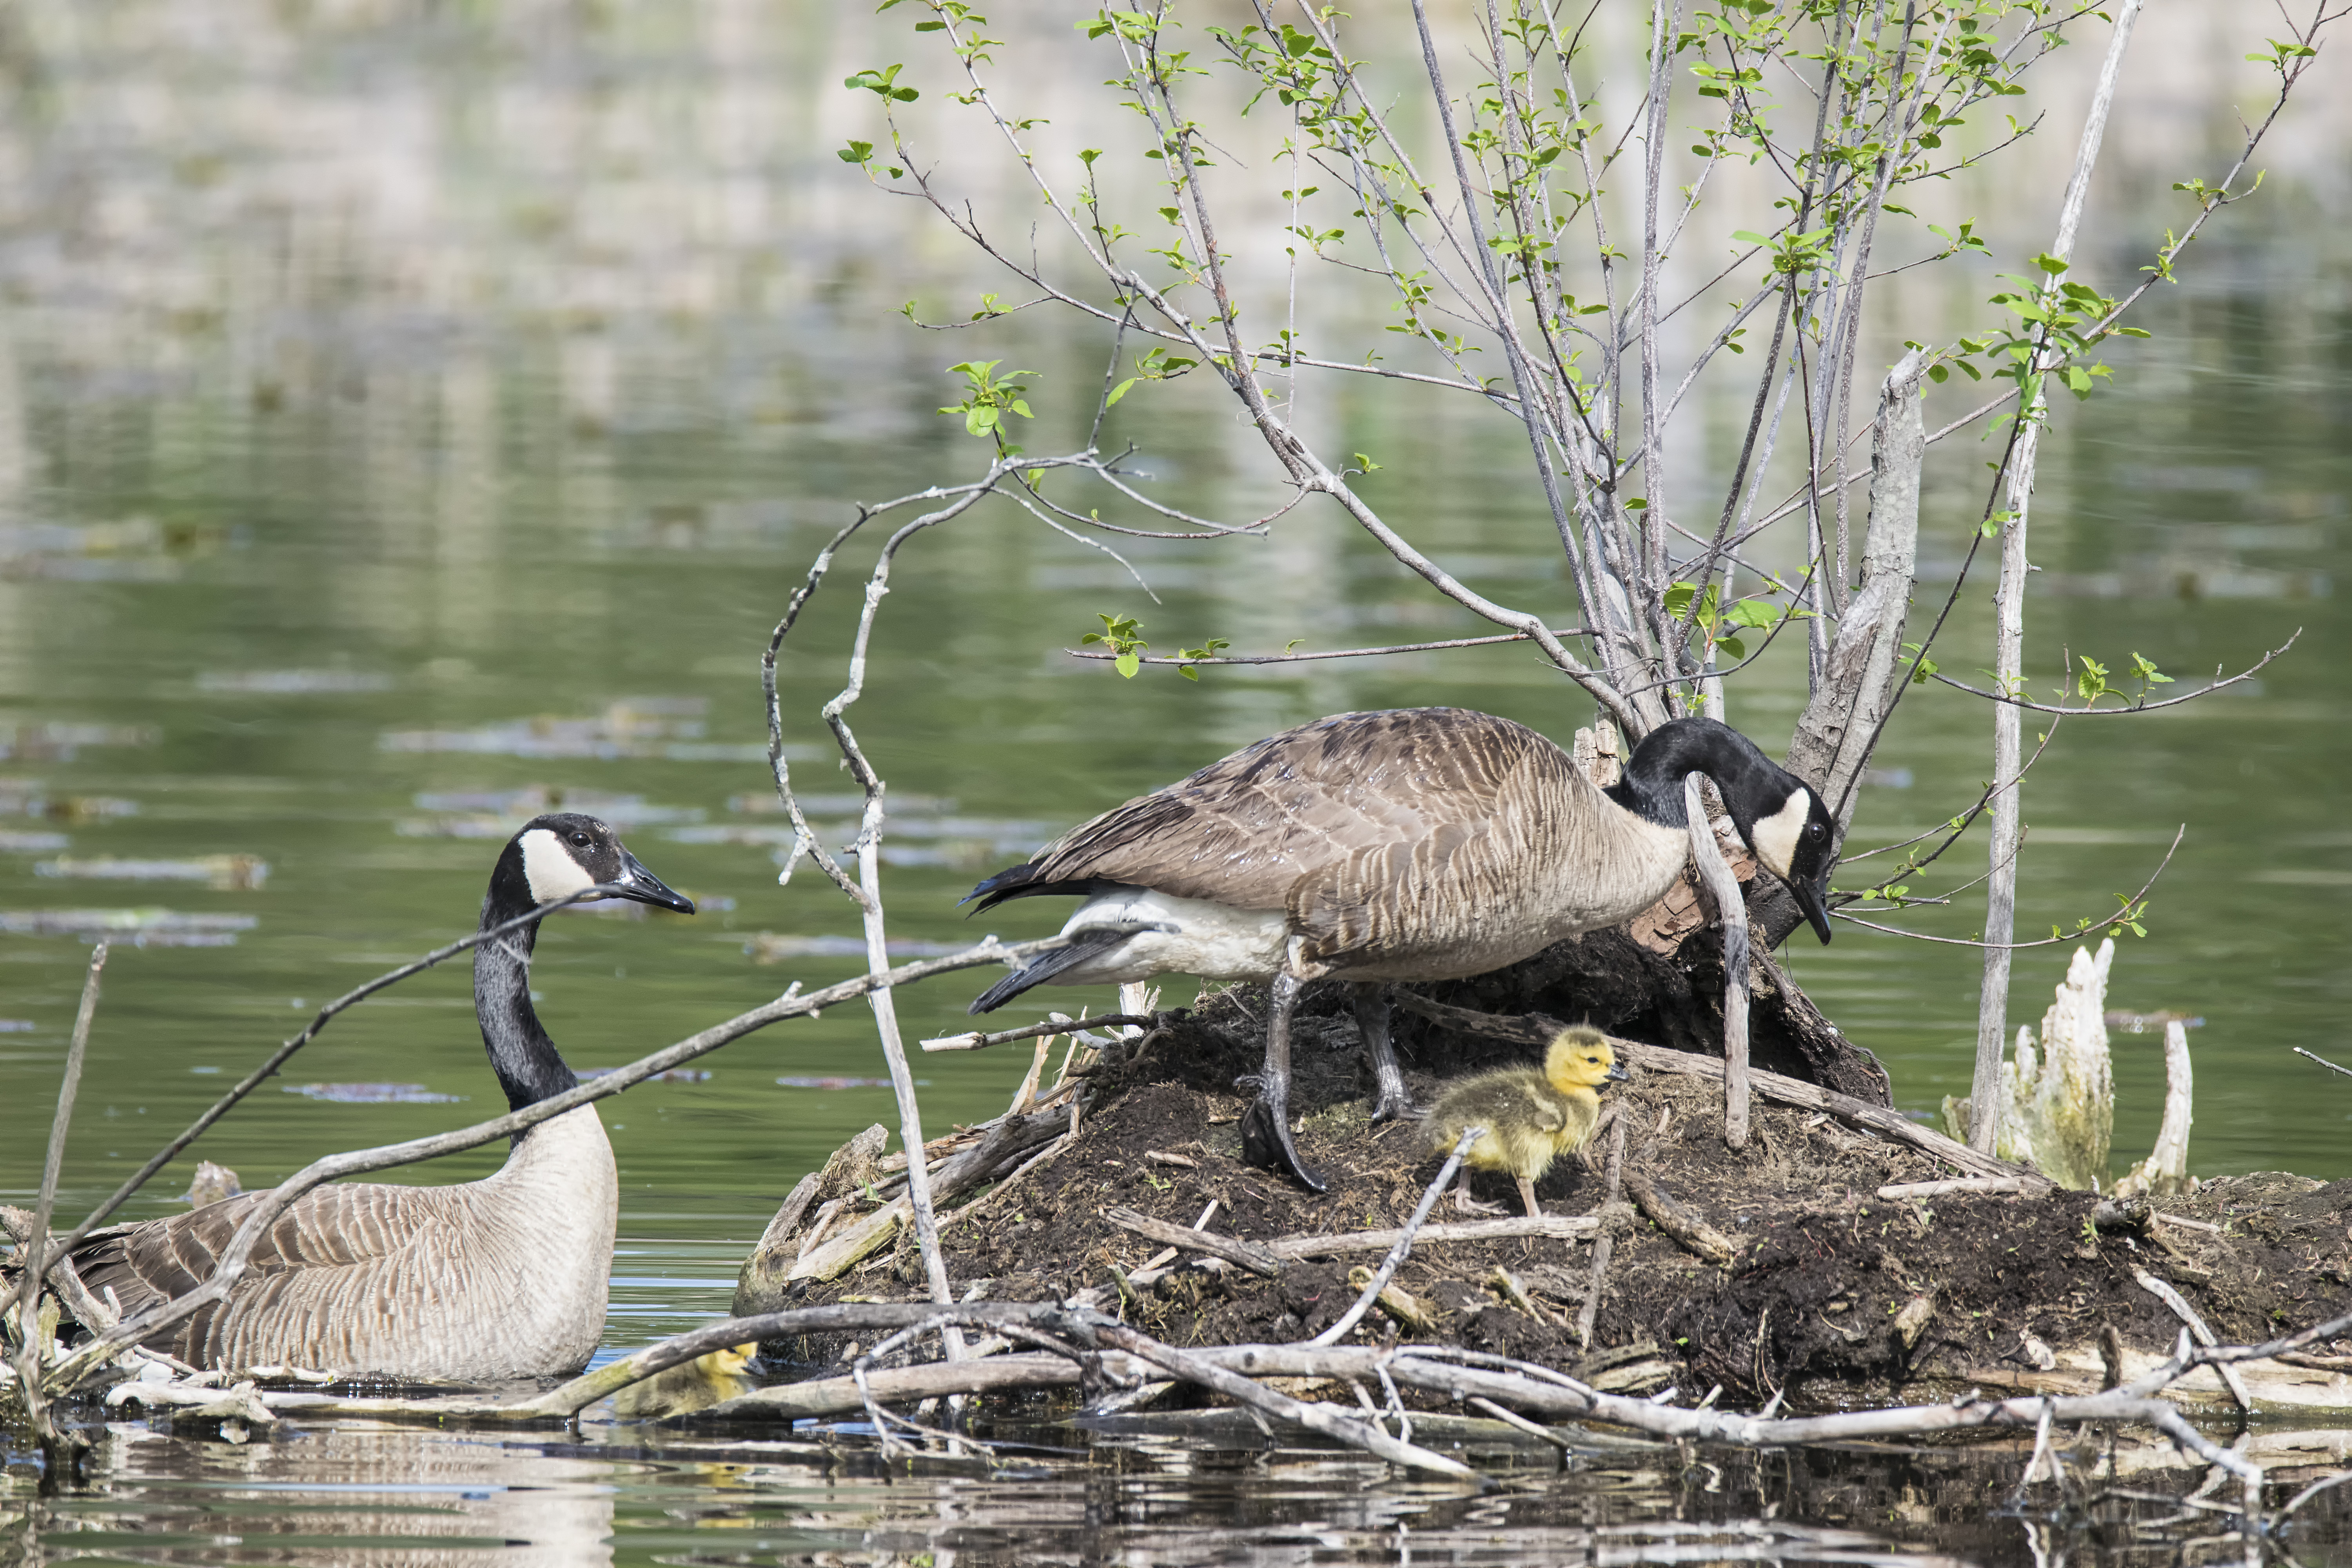
nature, bird, wildlife, fauna, duck, canada, goose, wetland, vertebrate, quebec, waterfowl, water bird, du, shorebird, sherbrooke, oiseau, bernache, ducks geese and swans